List of secular cantatas by Johann Sebastian Bach

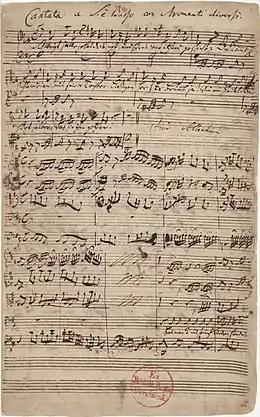
Bach's autograph score of the "Coffee Cantata"

Apart from his hundreds of church cantatas, Johann Sebastian Bach wrote secular cantatas in Weimar, Köthen and Leipzig, for instance for members of the Royal-Polish and Prince-electoral Saxonian family (e.g. "Trauer-Ode"), or other public or private occasions (e.g. "Hunting Cantata"). The text of these cantatas was occasionally in dialect (e.g. "Peasant Cantata") or in Italian (e.g. "Amore traditore"). Many of the secular cantatas were lost, but for some of these the text and the occasion are known, for instance when Picander later published their libretto (e.g. BWV Anh. 11–12). Some of the secular cantatas had a plot carried by mythological figures of Greek antiquity (e.g. "Der Streit zwischen Phoebus und Pan"), others were almost miniature buffo operas (e.g. "Coffee Cantata").